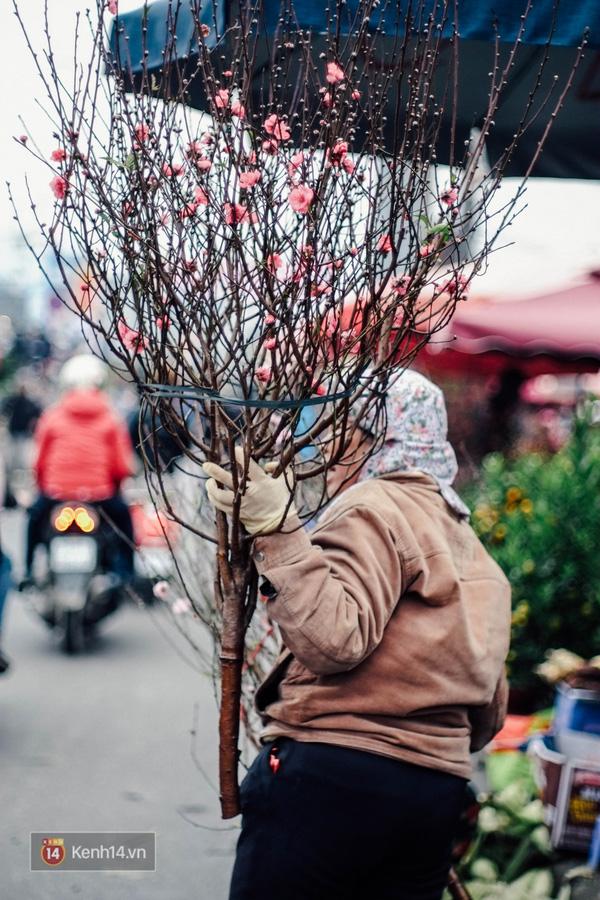
có một cành đào đang được một người phụ nữ cầm trên tay